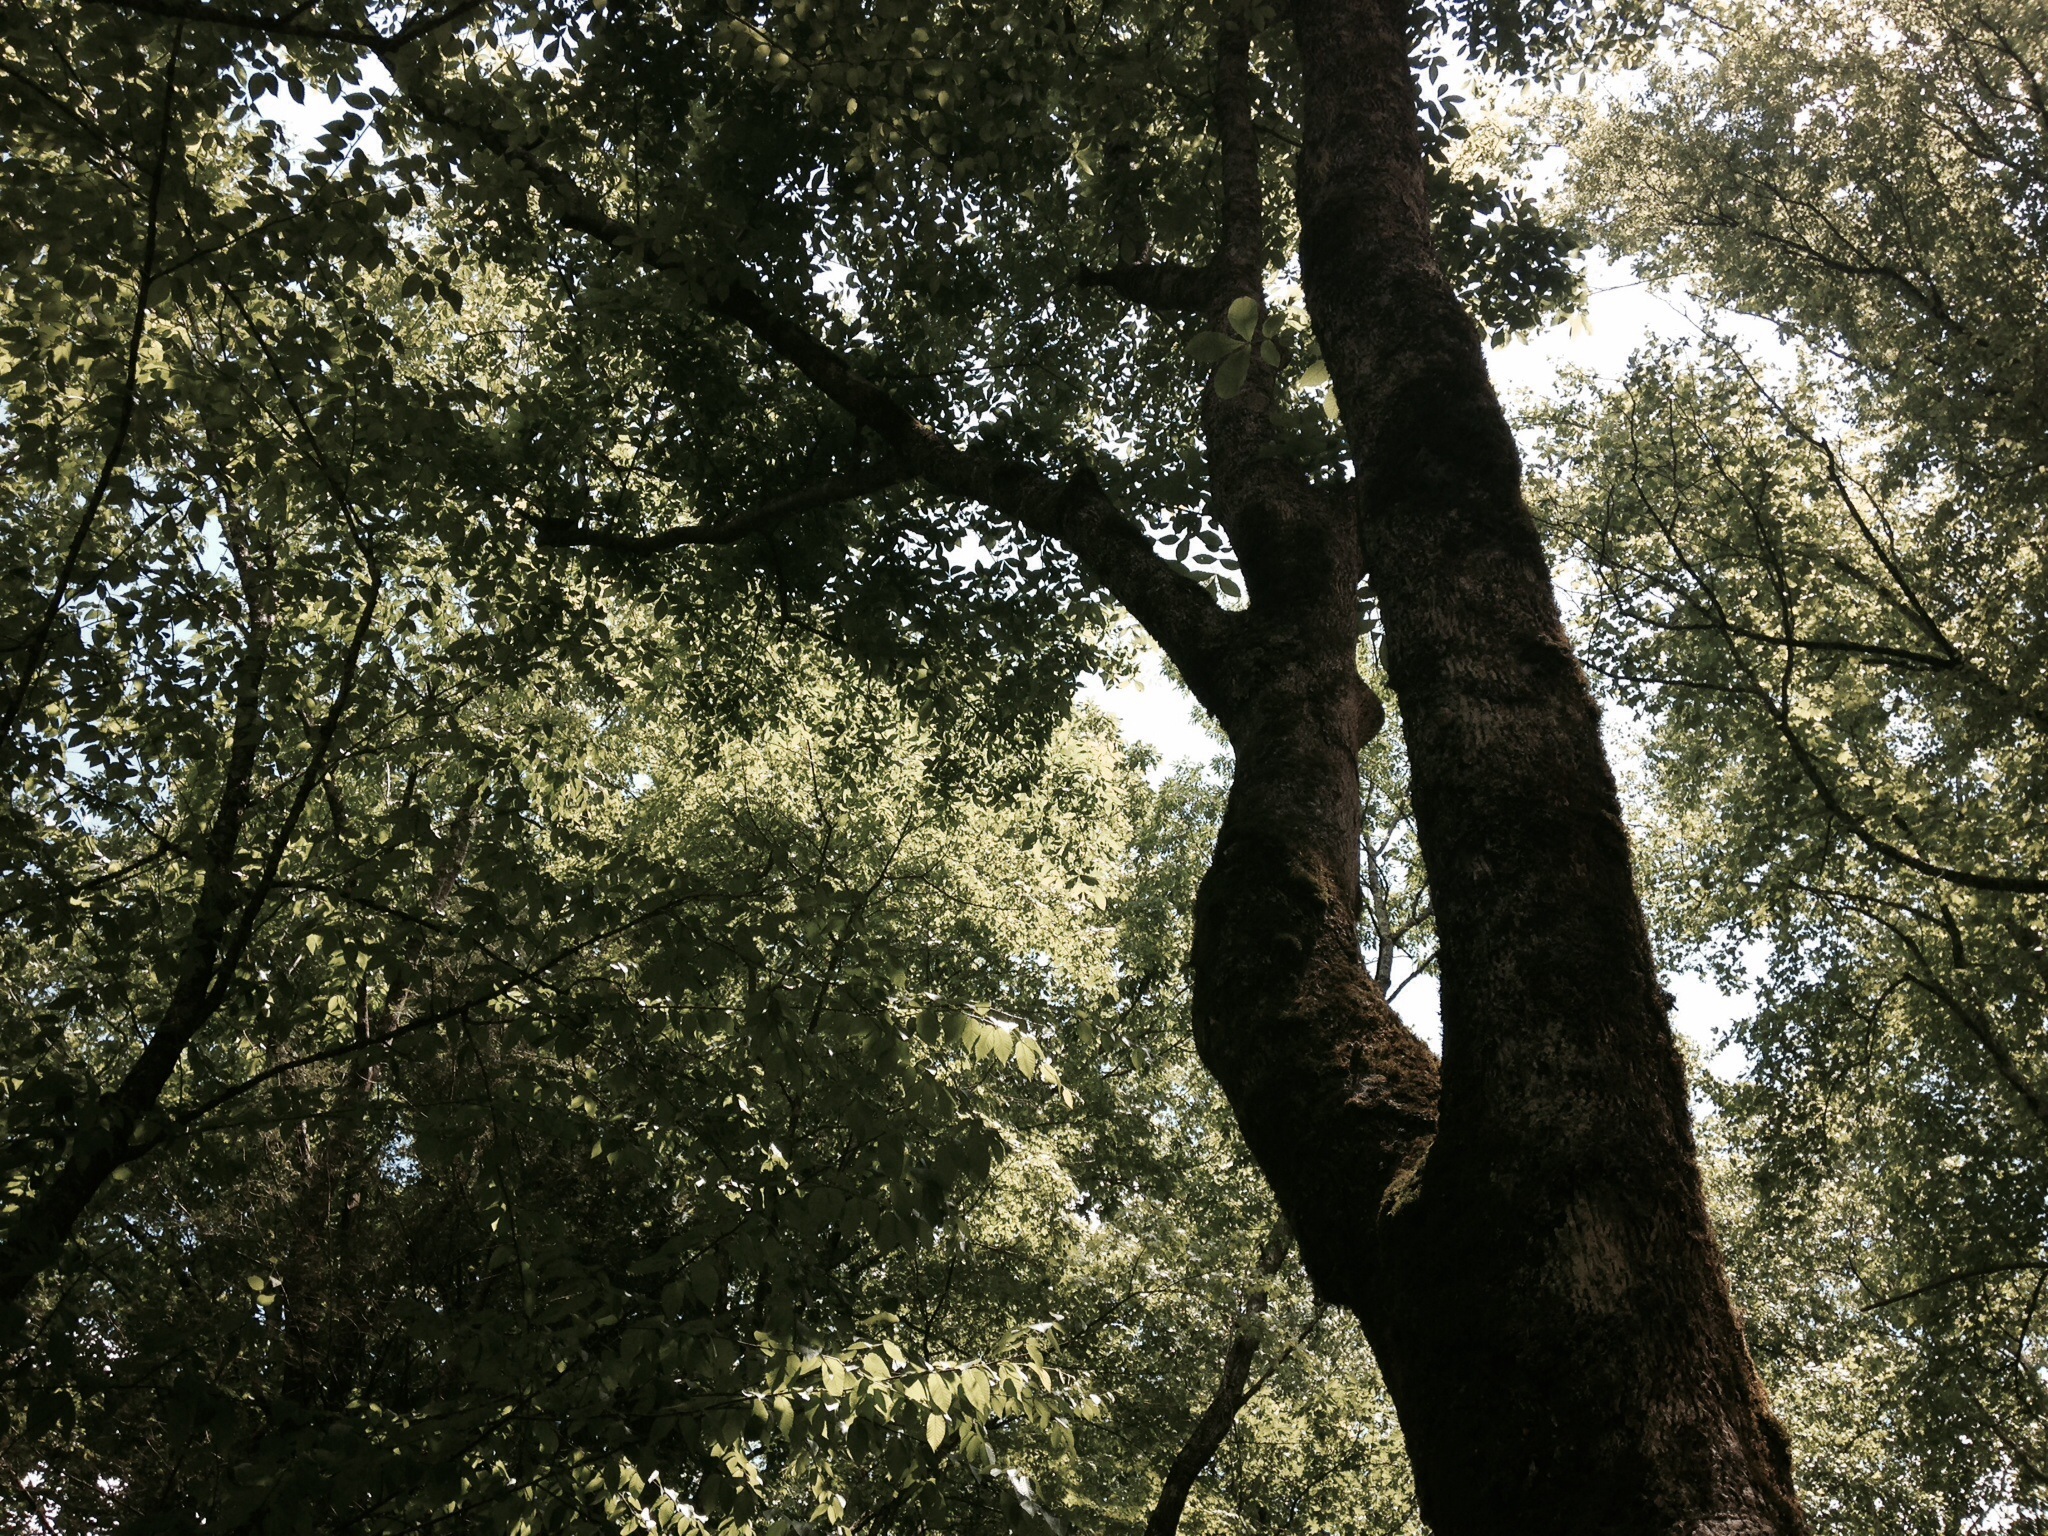
tree, nature, forest, branch, plant, wood, sunlight, leaf, flower, trunk, summer, spring, autumn, leaves, outdoors, deciduous, beautiful, grove, woodland, habitat, natural environment, woody plant, land plant